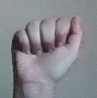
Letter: saad